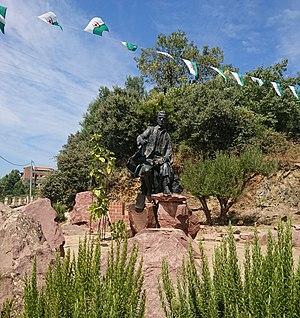
Statue de Mouloud Mammeri à Ait Yenni, village de Taourirt Mimoun Oeuvre de Olivier Graine
Beni Yenni ou Aït Yenni ou parfois Ath Yenni, est une commune de la wilaya de Tizi Ouzou en Algérie. Elle est située à environ 35 km au sud-est de Tizi Ouzou, dans la région de Kabylie.